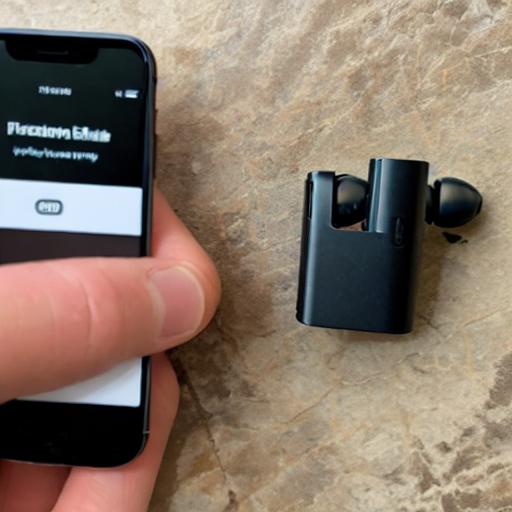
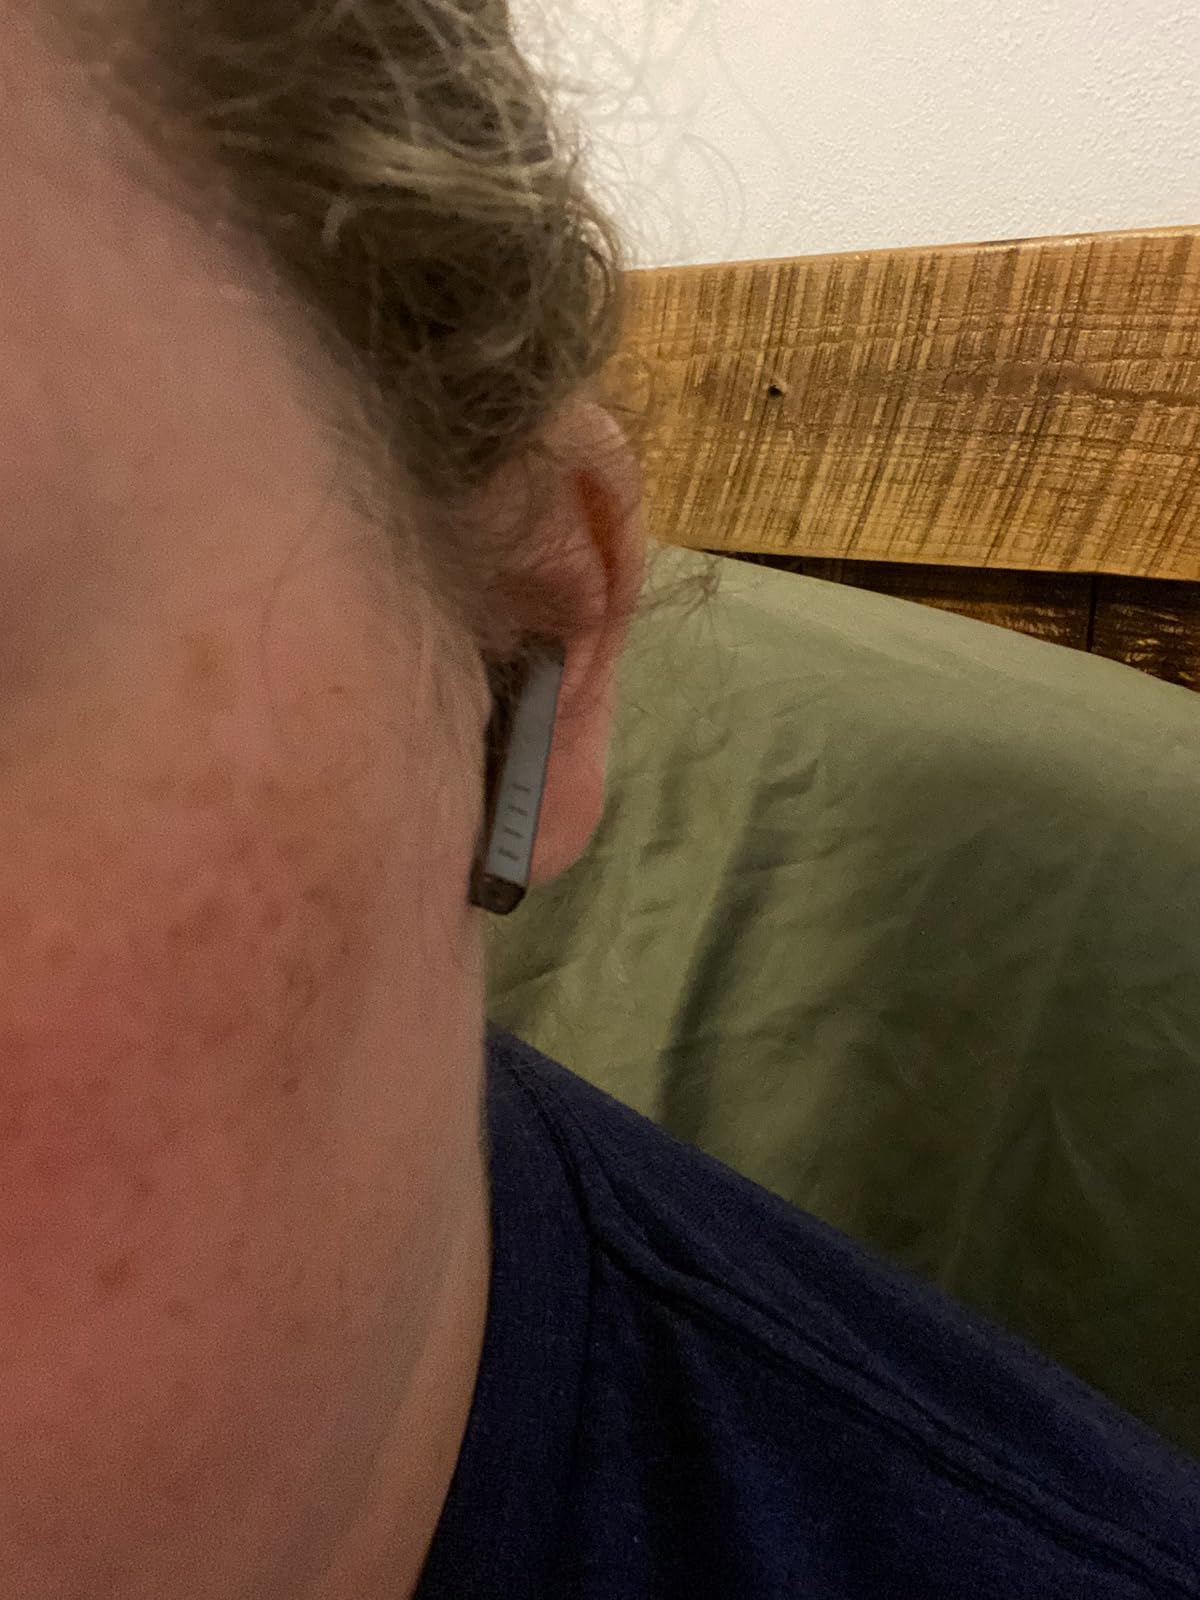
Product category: earbuds
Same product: no